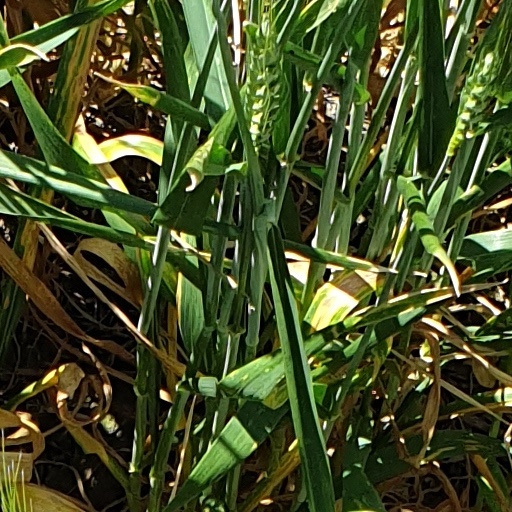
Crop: wheat